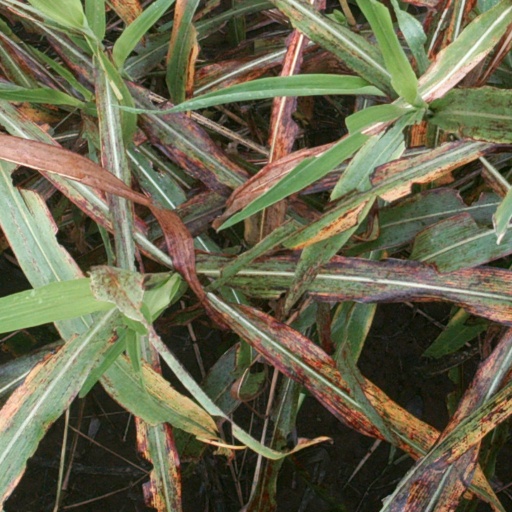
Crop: sorghum